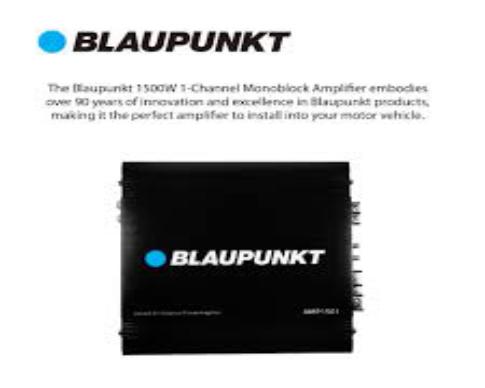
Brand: Blaupunkt
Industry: Electronic